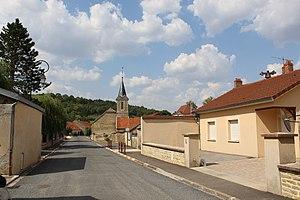
La rue principale
Buxières-lès-Villiers est une commune française située dans le département de la Haute-Marne, en région Grand Est.